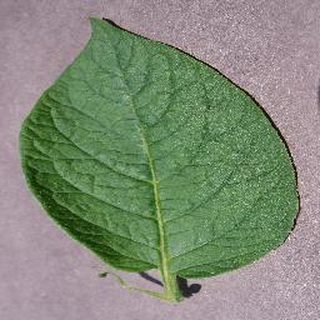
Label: healthy_potato